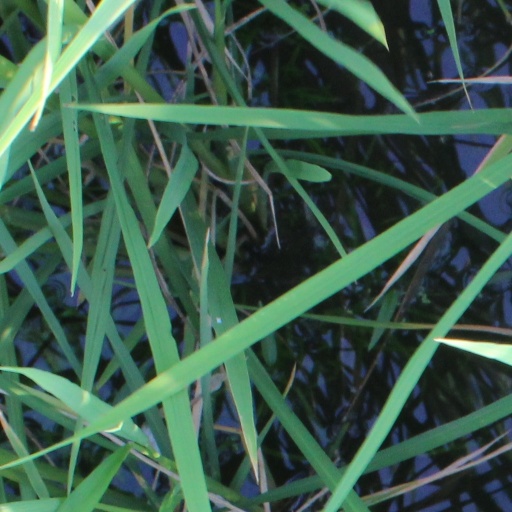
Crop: rice